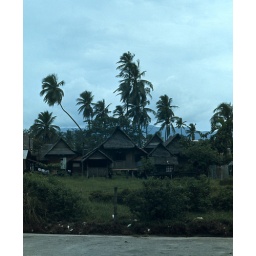
Kampong houses near the highway at Butterworth.Malaysia.